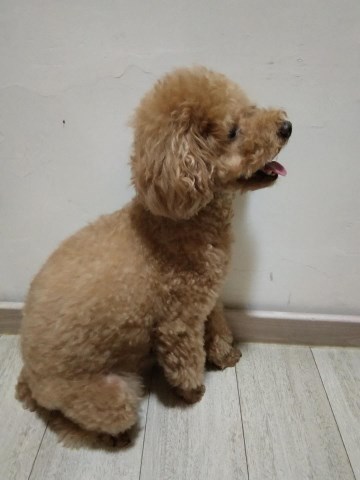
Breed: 2925-n000114-toy_poodle